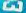
Number: 3